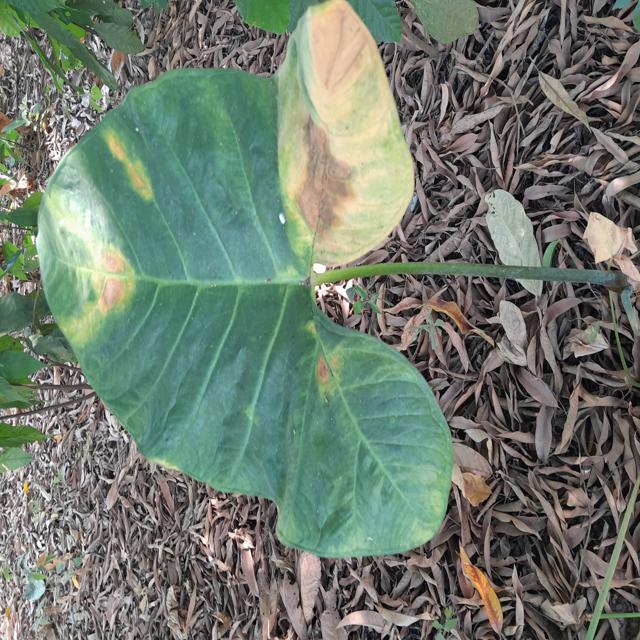
Label: Mid_Blight